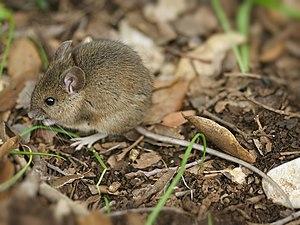
Un Mulot sylvestre. Photo prise sur la route de Su Gorropu, en Sardaigne (Italy).
La Famille Flopsaut est un livre pour enfants écrit et illustré par Beatrix Potter paru en juillet 1909 chez Frederick Warne & Co.
Cette liste commentée recense la mammalofaune au Luxembourg. Elle répertorie les espèces de mammifères luxembourgeois actuels et celles qui ont été récemment classifiées comme éteintes. Cette liste comporte 77 espèces réparties en huit ordres et 21 familles, dont une est « en danger critique d'extinction », une autre est « vulnérable », six sont « quasi menacées » et une a des « données insuffisantes » pour être classée.
Cette liste commentée recense la mammalofaune en Bosnie-Herzégovine. Elle répertorie les espèces de mammifères bosniens actuels et celles qui ont été récemment classifiées comme éteintes. Cette liste comporte 110 espèces réparties en dix ordres et 29 familles, dont deux sont « en danger critique d'extinction », deux autres sont « en danger », quatre sont « vulnérables », dix sont « quasi menacées » et trois ont des « données insuffisantes » pour être classées.
Cette liste commentée recense la mammalofaune en Grèce. Elle répertorie les espèces de mammifères grecs actuels et celles qui ont été récemment classifiées comme éteintes. Cette liste comporte 134 espèces réparties en onze ordres et 31 familles, dont deux sont « en danger critique d'extinction », trois sont « en danger », dix sont « vulnérables », huit sont « quasi menacées » et sept ont des « données insuffisantes » pour être classées.
Cette liste commentée recense la mammalofaune au Portugal continental. Elle répertorie les espèces de mammifères portugais actuels et celles qui ont été récemment classifiées comme éteintes. Cette liste comporte 107 espèces réparties en dix ordres et trente familles, dont une est « en danger critique d'extinction », six sont « en danger », cinq sont « vulnérables », neuf sont « quasi menacées » et dix ont des « données insuffisantes » pour être classées.